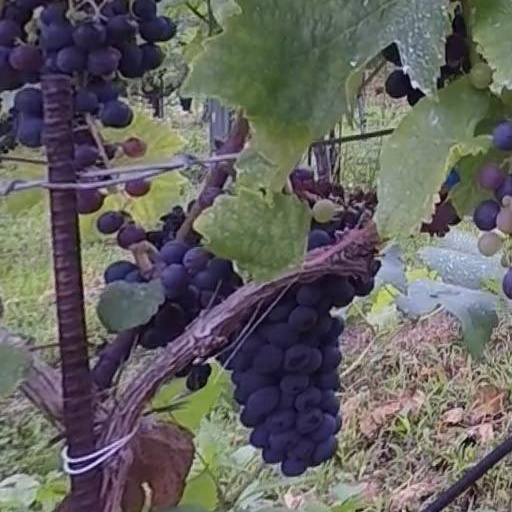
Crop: grape